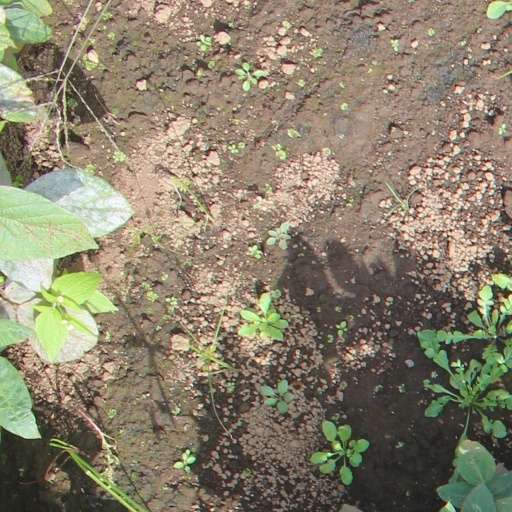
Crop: soybean